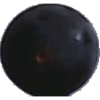
Label: Grape Blue 1